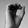
ASL letter: O